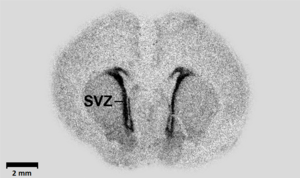
Autoradiographie d'une tranche du cerveau d'un embryon de rat. Le marqueur est une séquence oligonucléotide conjuguée au 35S-dATP, qui se lie au GAD67 (glutamate decarboxylase). La haute concentration en marqueur (en noir) est localisée à la zone sous-ventriculaire. Ligne échelle 2mm. Voir l'image originale. Русский: Ауторадиография среза мозга, взятого у крысы на 1й день после рождения. Маркер: 35S-dATP коньюгированная олигонуклеотидная последовательность, которая связывается с глутаматдекарбоксилазой-67 (GAD67). Высокая концентрация наблюдается в субвентрикулярной зоне(SVZ)
La barrière hémato-encéphalique, ou hémo-encéphalique, ou hémato-méningée est une barrière physiologique présente dans le cerveau chez tous les tétrapodes, entre la circulation sanguine et le système nerveux central. Elle sert à réguler le milieu dans le cerveau, en le séparant du sang. Les cellules endothéliales, qui sont reliées entre elles par des jonctions serrées et qui tapissent les capillaires du côté du flux sanguin, sont les composants essentiels de cette barrière.
Pendant la mise au point de nouveaux médicaments, une grandeur pharmacologique est très importante : c'est dans quelle mesure une substance est capable de traverser la barrière hémato-encéphalique. Ceci est important tant pour les médicaments psychotropes, qui doivent exercer leur action dans le système nerveux central, que pour les médicaments destinés aux organes périphériques, et qui ne doivent surtout pas y pénétrer. Pour la recherche du débit et du mécanisme de pénétration dans la barrière hémato-encéphalique d'une substance donnée, une série de méthodes différentes ont été mises au point dans le passé. Les procédés classiques travaillent sur des organismes modèles in vivo.